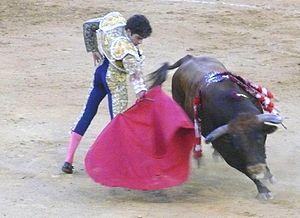
Dans le monde de la tauromachie, le derechazo est une passe de muleta considérée comme une des deux manœuvres essentielles dans le toreo classique, la deuxième étant la passe de la main gauche appelée naturelle.